Hasselt

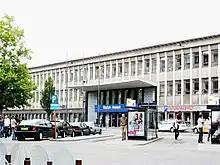
Hasselt railway station. All the city's local zero-fare buses, as well as regional buses and trains depart from here.

With 3,000 employees, the Jessa Hospital in Hasselt is the city's biggest employer with two health care campuses and one logistical campus. Cegeka Group, a European provider of IT solutions, services, and consultancy is also one of the city's largest employers, generating a turnover of €744 million. The city also provides an ecosystem for start-ups, scale-ups, and major companies through its Corda Campus, surrounded by government organizations and research institutions. Currently, 5,000 people work in 250 companies over a land area of 9 acres, formerly being occupied by Philips. By 2030, an investment of €150 million at the site is planned to generate employment for 7,500 people in 350 companies on an area of 14 acres.